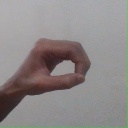
अक्षर: औ